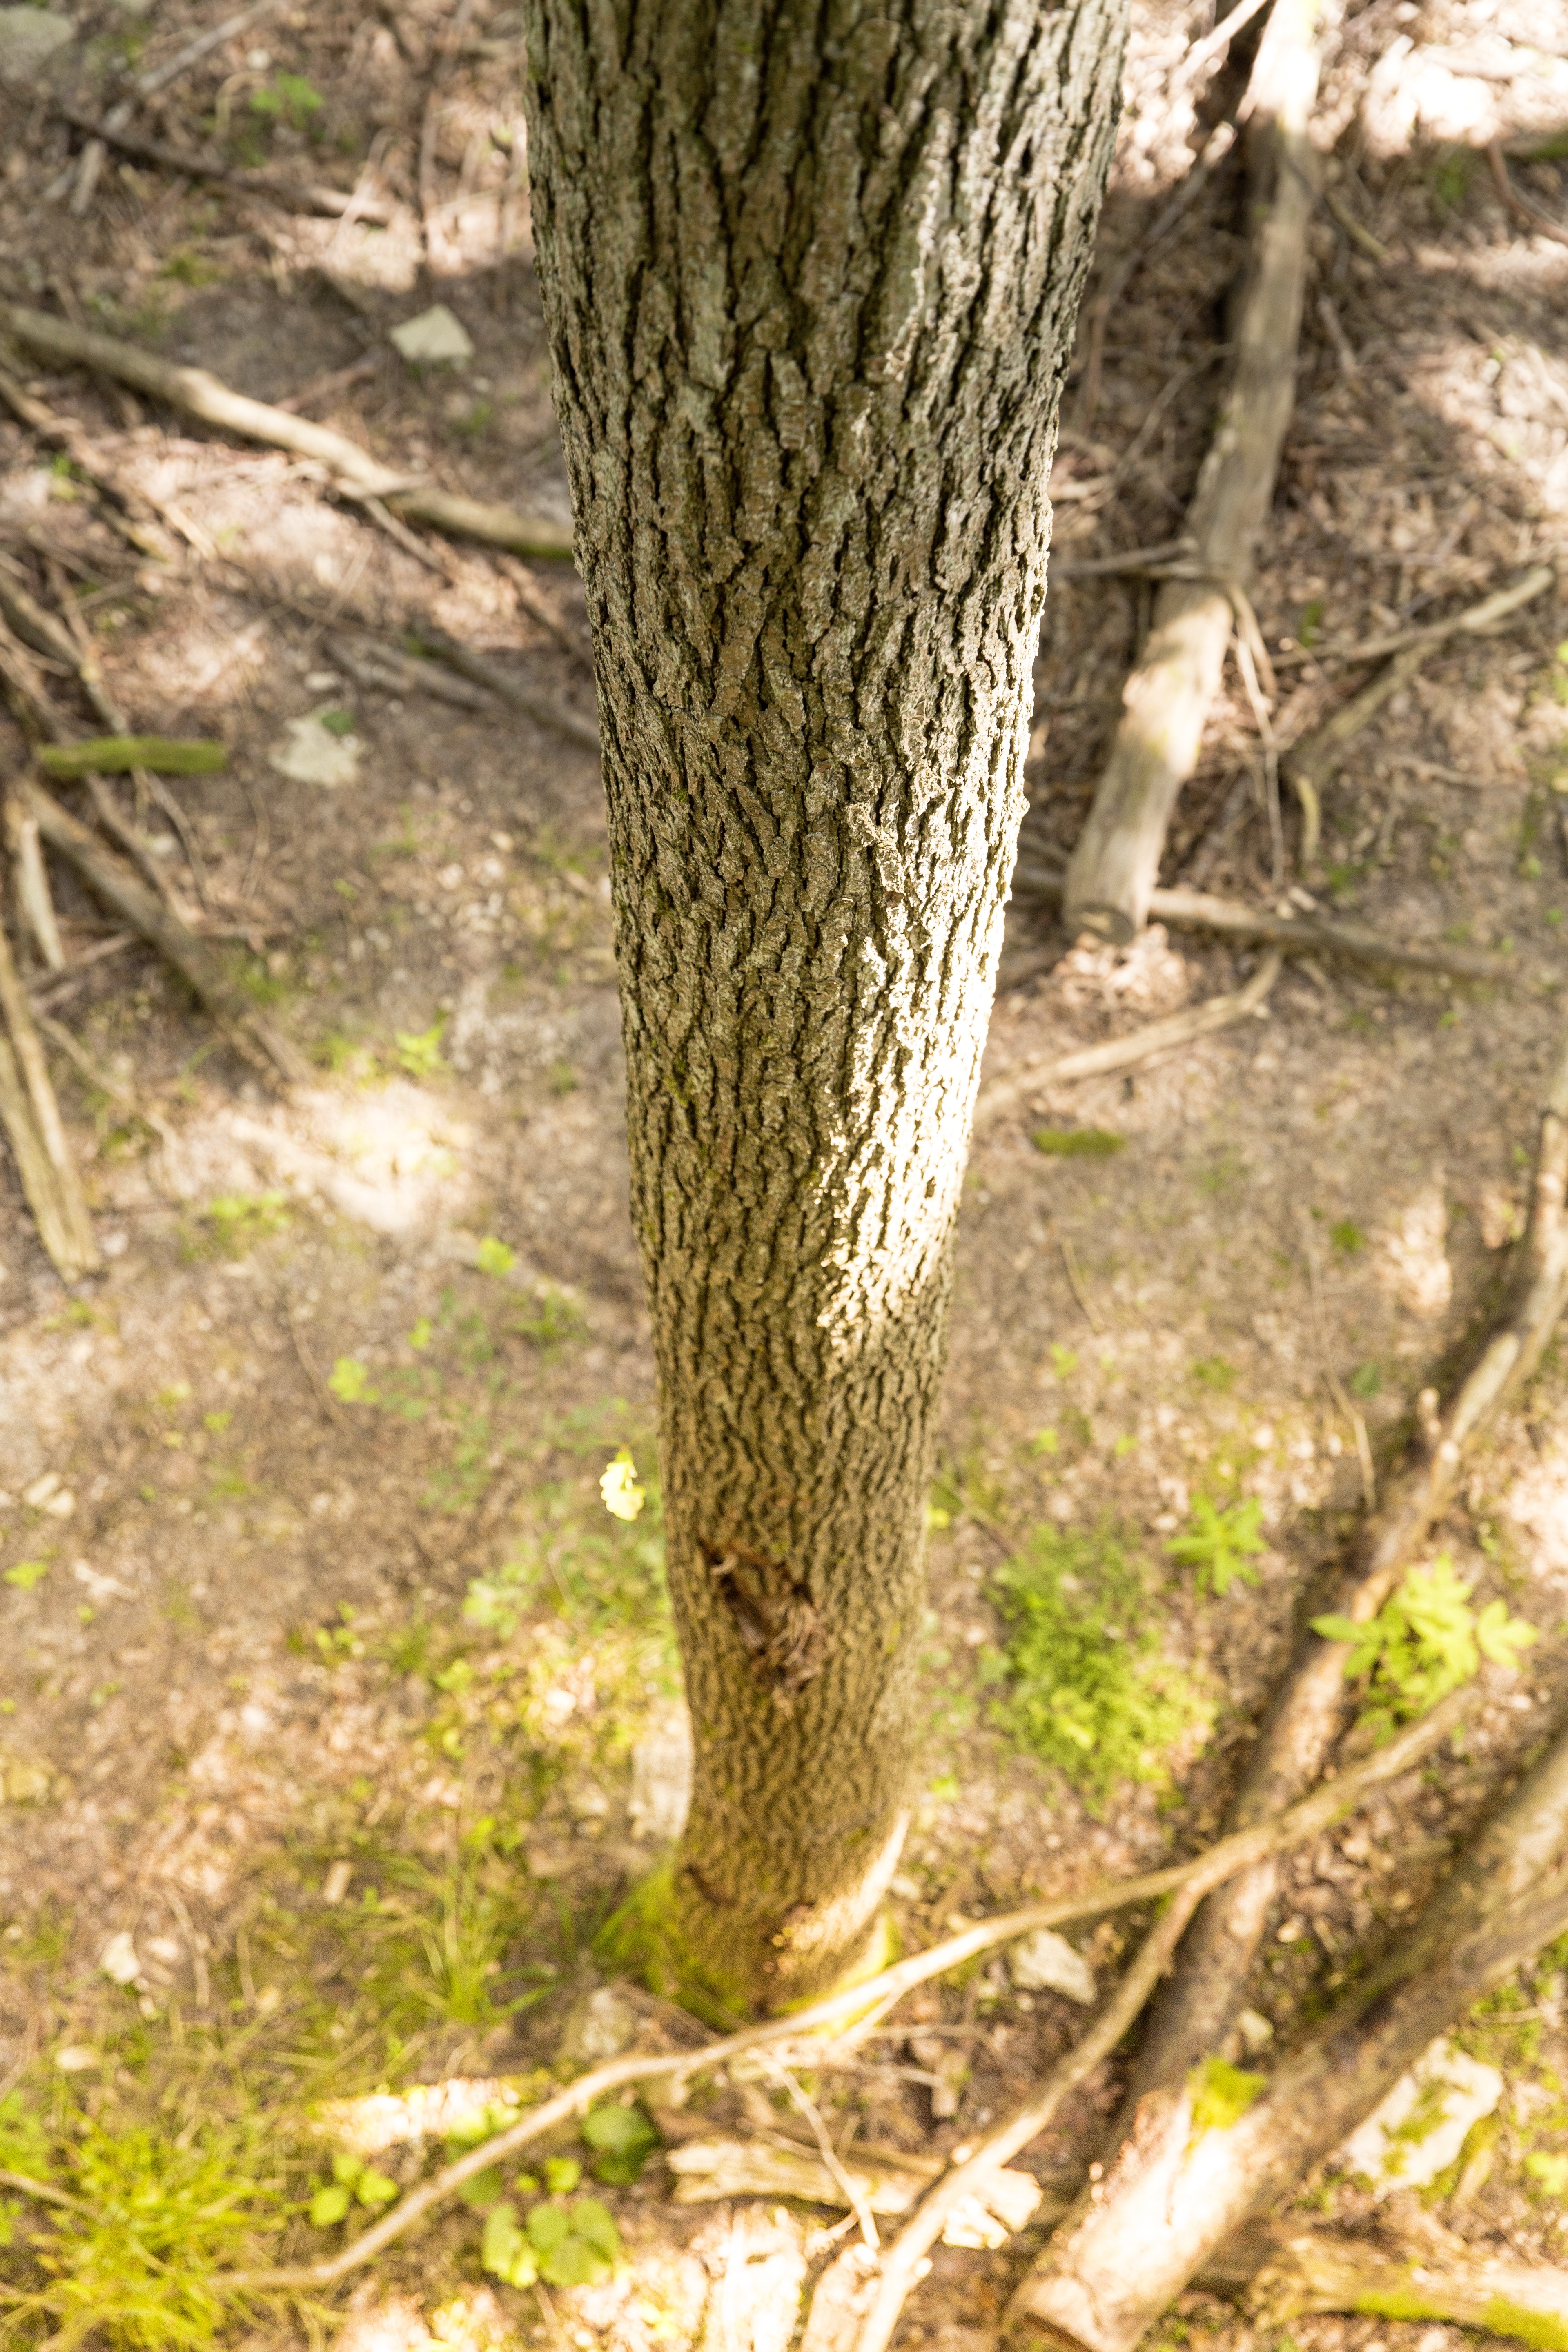
tree, nature, forest, branch, plant, hiking, flower, trunk, wildlife, botany, flora, trees, deciduous forest, forestry, bavaria, woodland, nature park, timber industry, upper franconia, lower franconia, steigerwald, treetop path, forestry operation, grass family, plant stem, woody plant, land plant